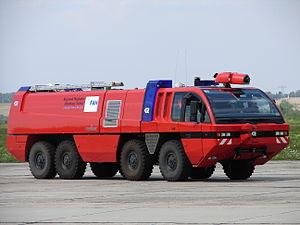
Le groupe Rosenbauer est une entreprise autrichienne de construction de fourgons d’incendie et d'équipements de protection individuelle.